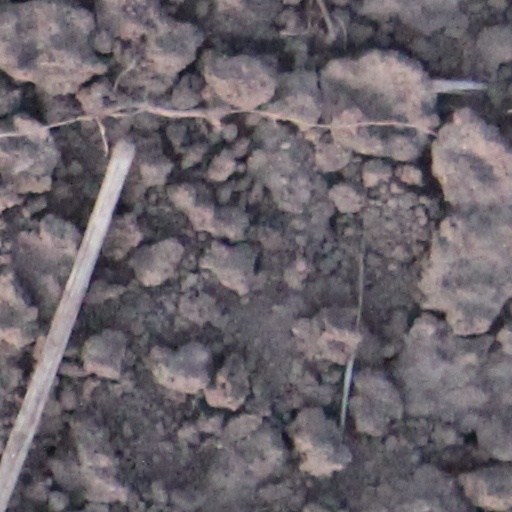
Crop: wheat